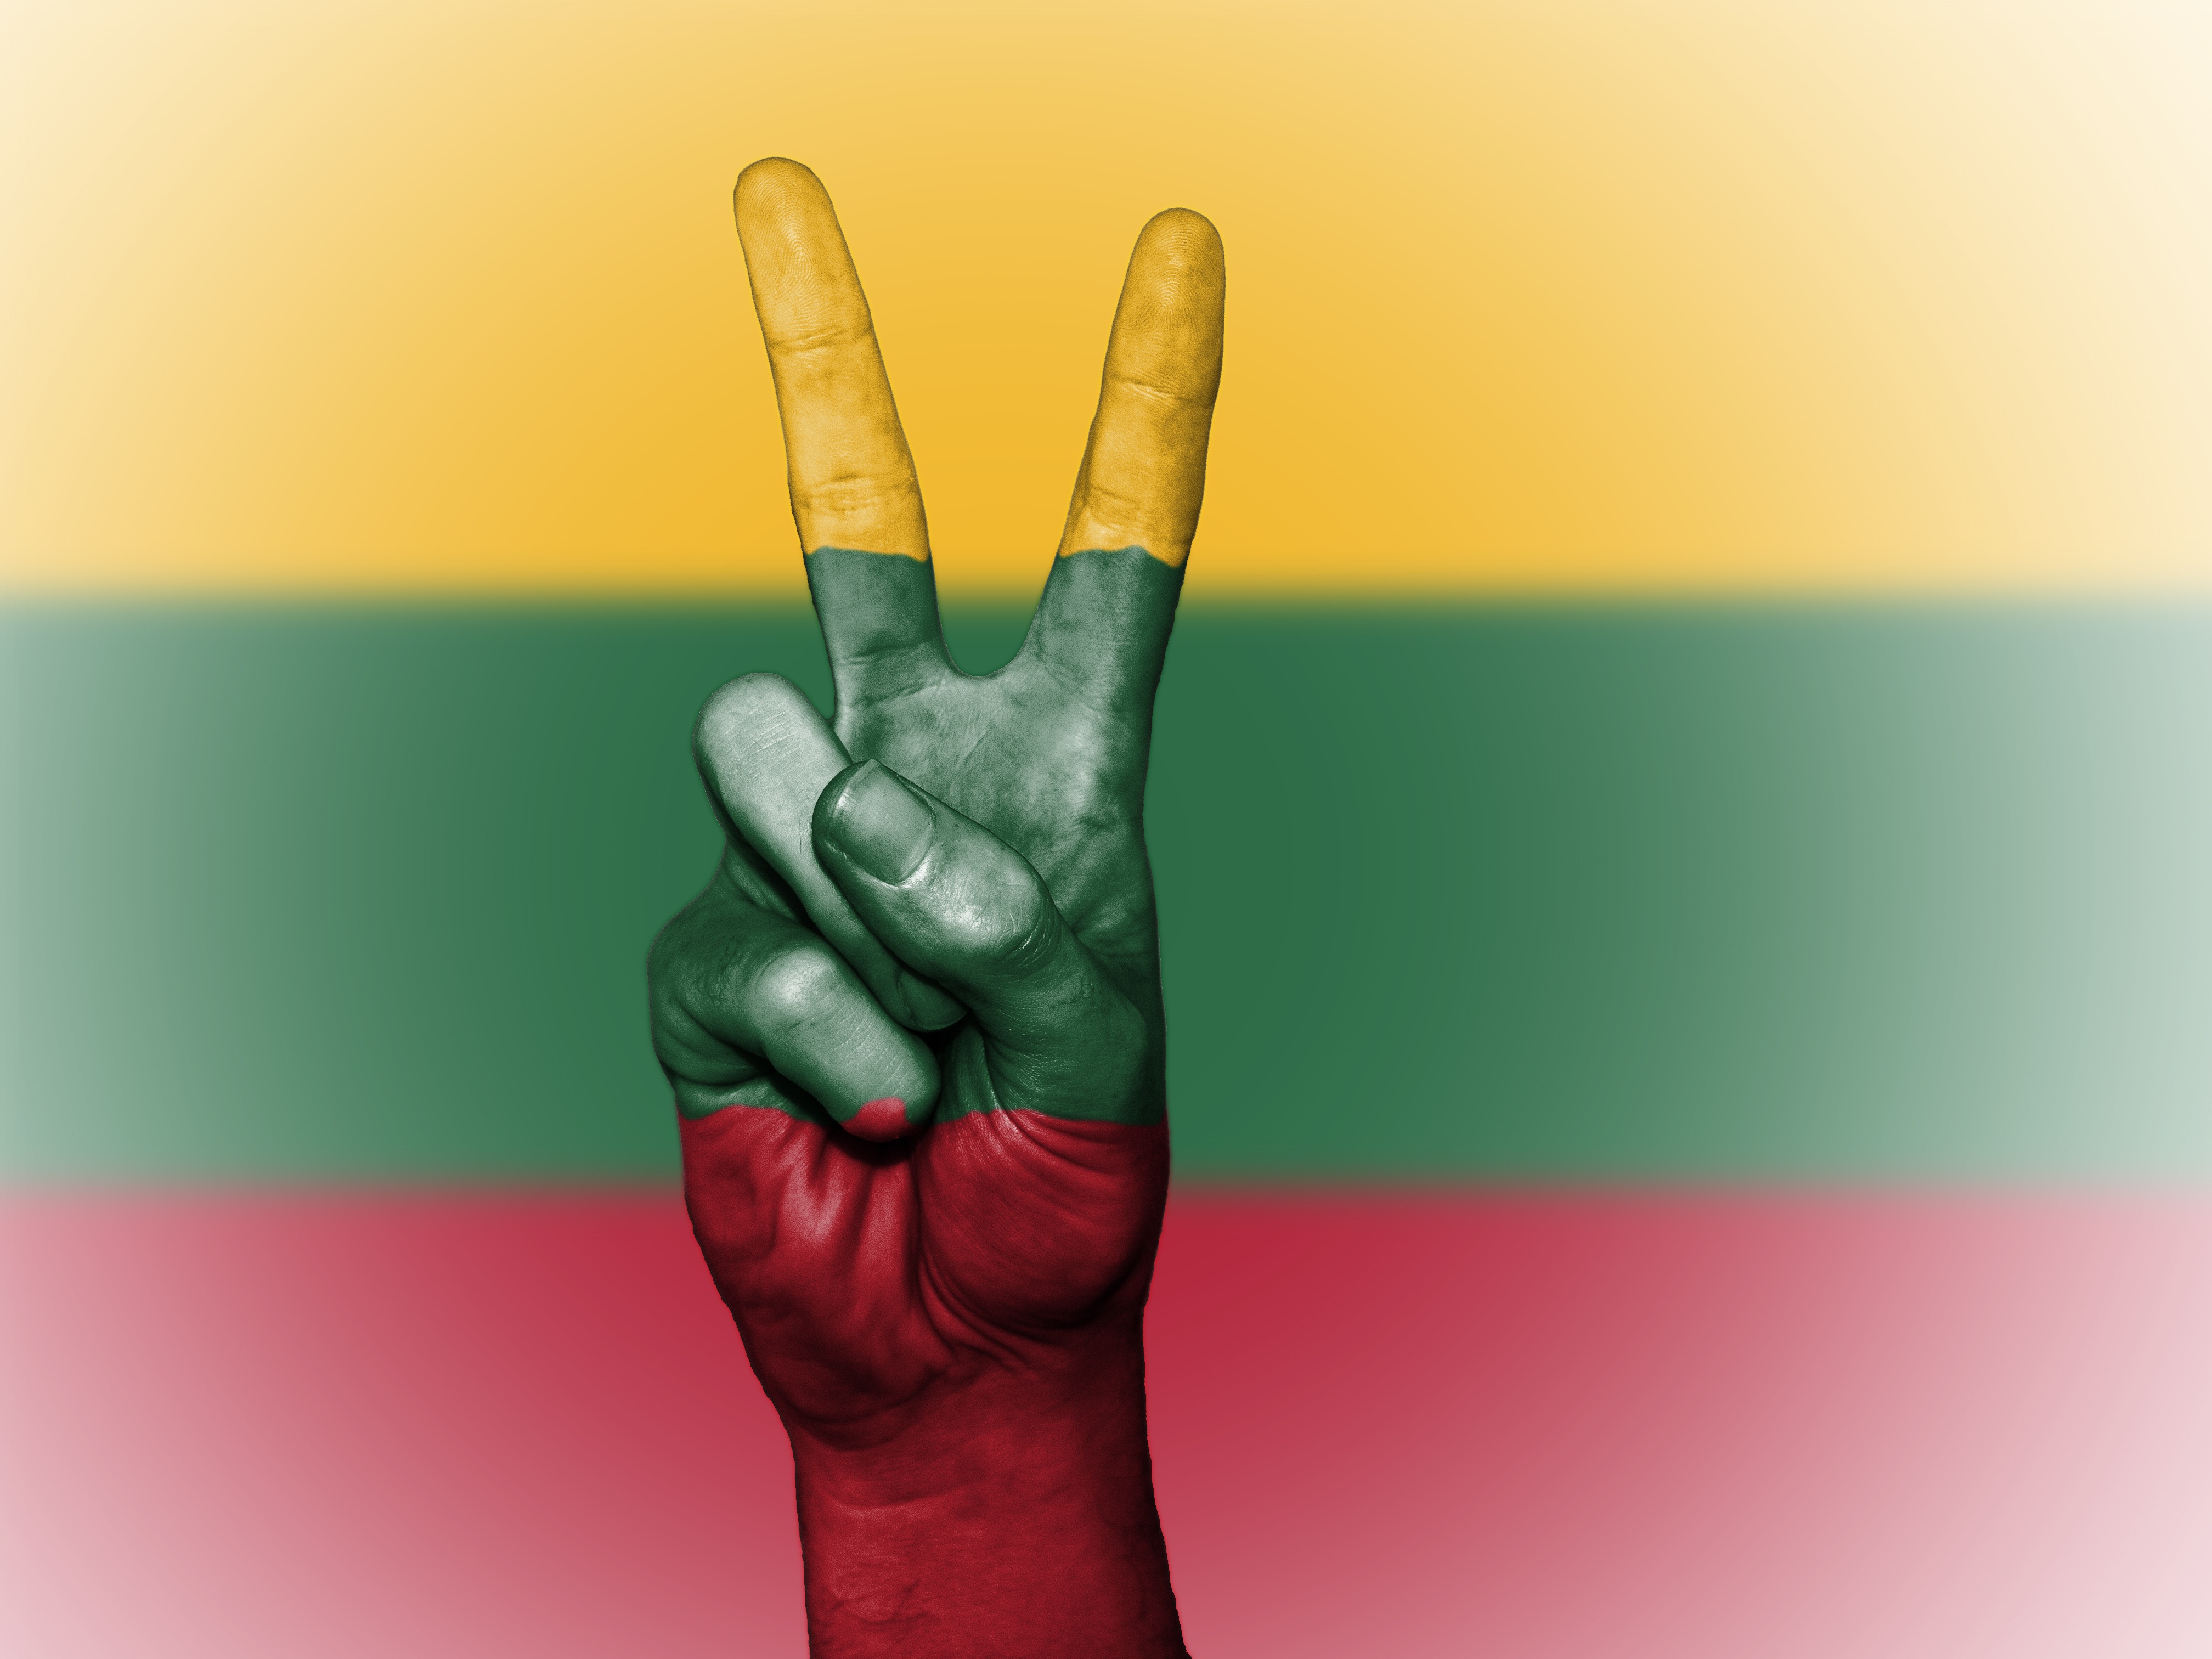
hand, country, travel, finger, symbol, banner, flag, peace, tourism, arm, close up, brand, human body, national, colors, background, illustration, state, organ, icon, nation, lithuania, ensign, sense, computer wallpaper